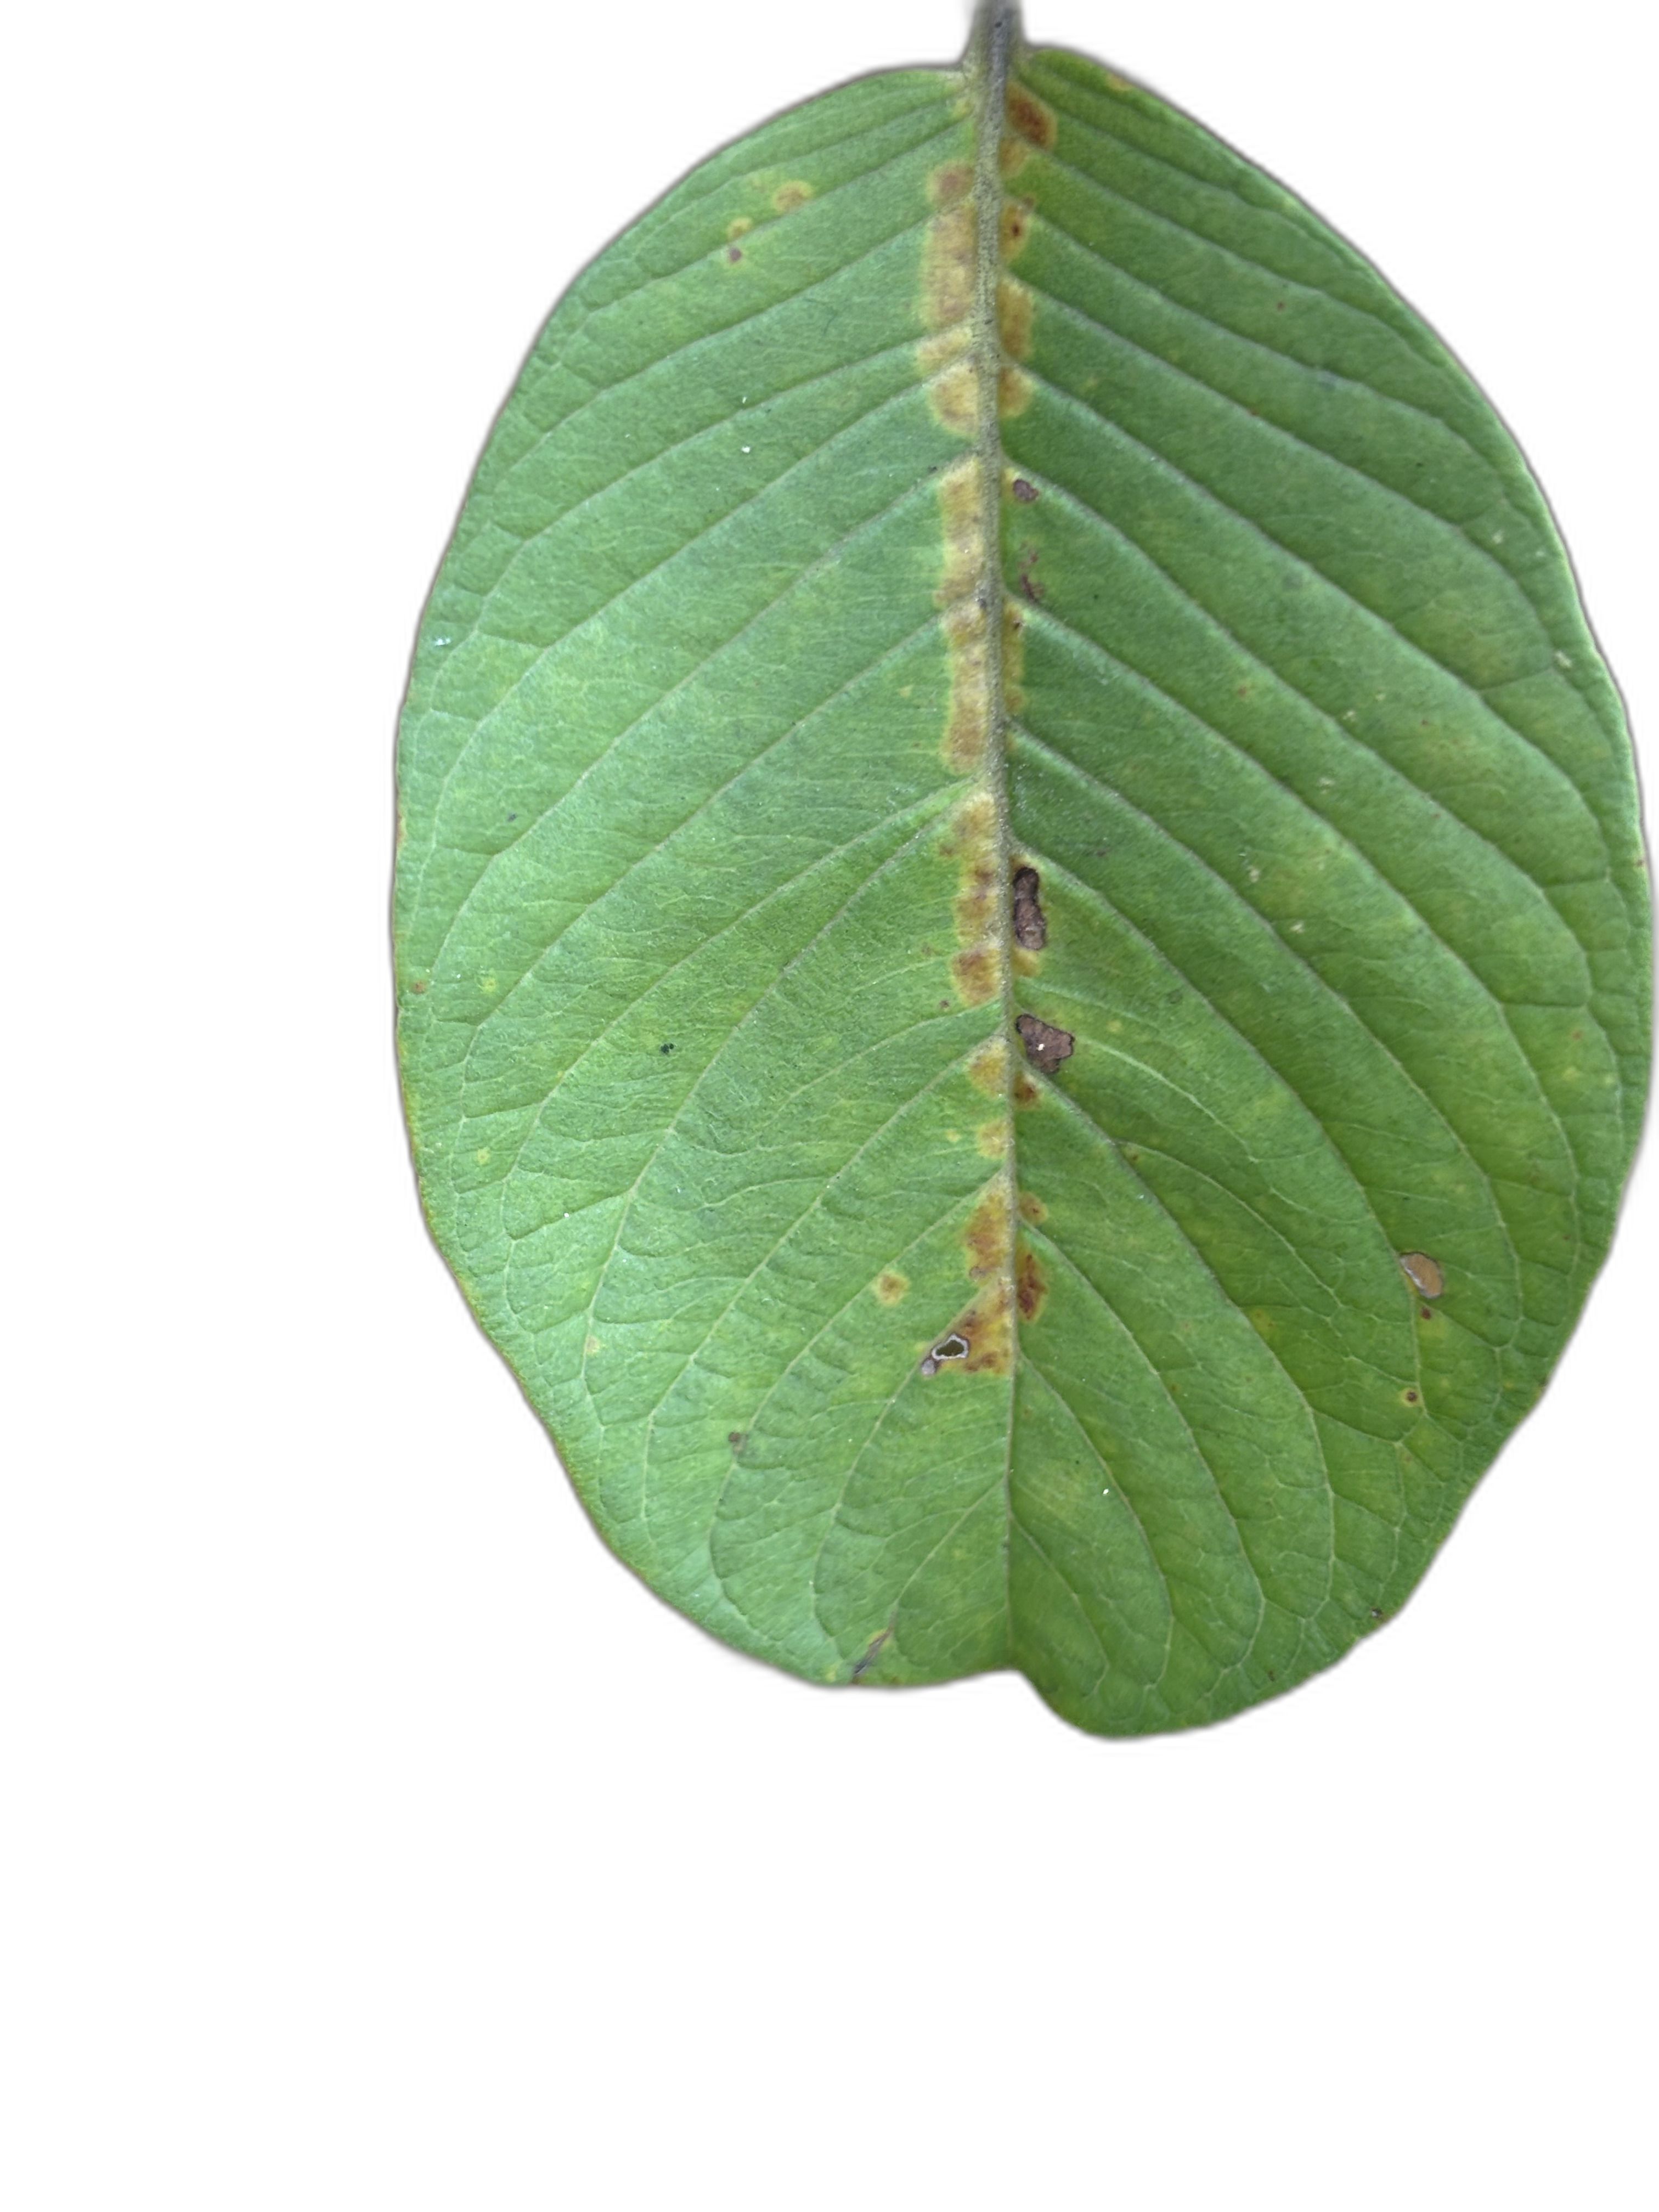
Plant part: leaf
Disease: Rust